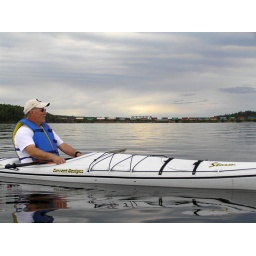
Freight train crossing the iron bridge over Pelican Lake as we paddle along.